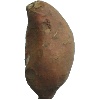
Label: potato_sweet